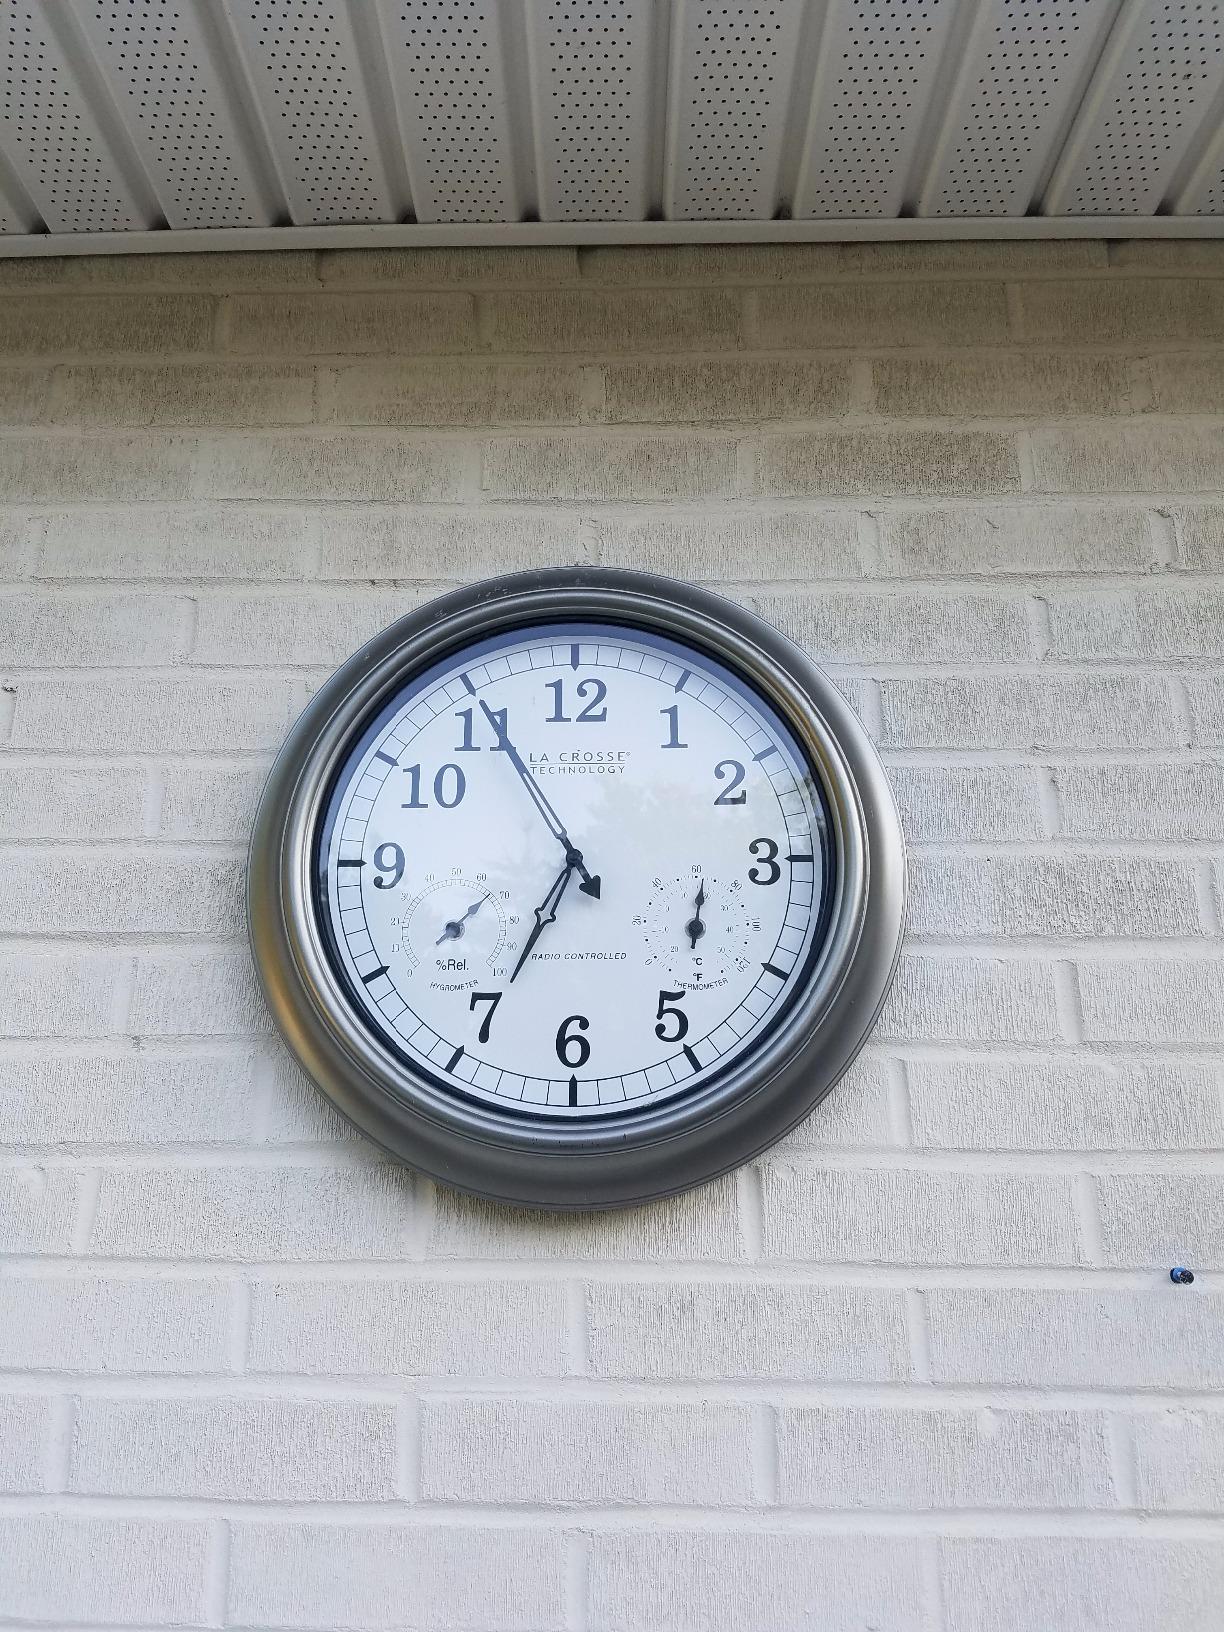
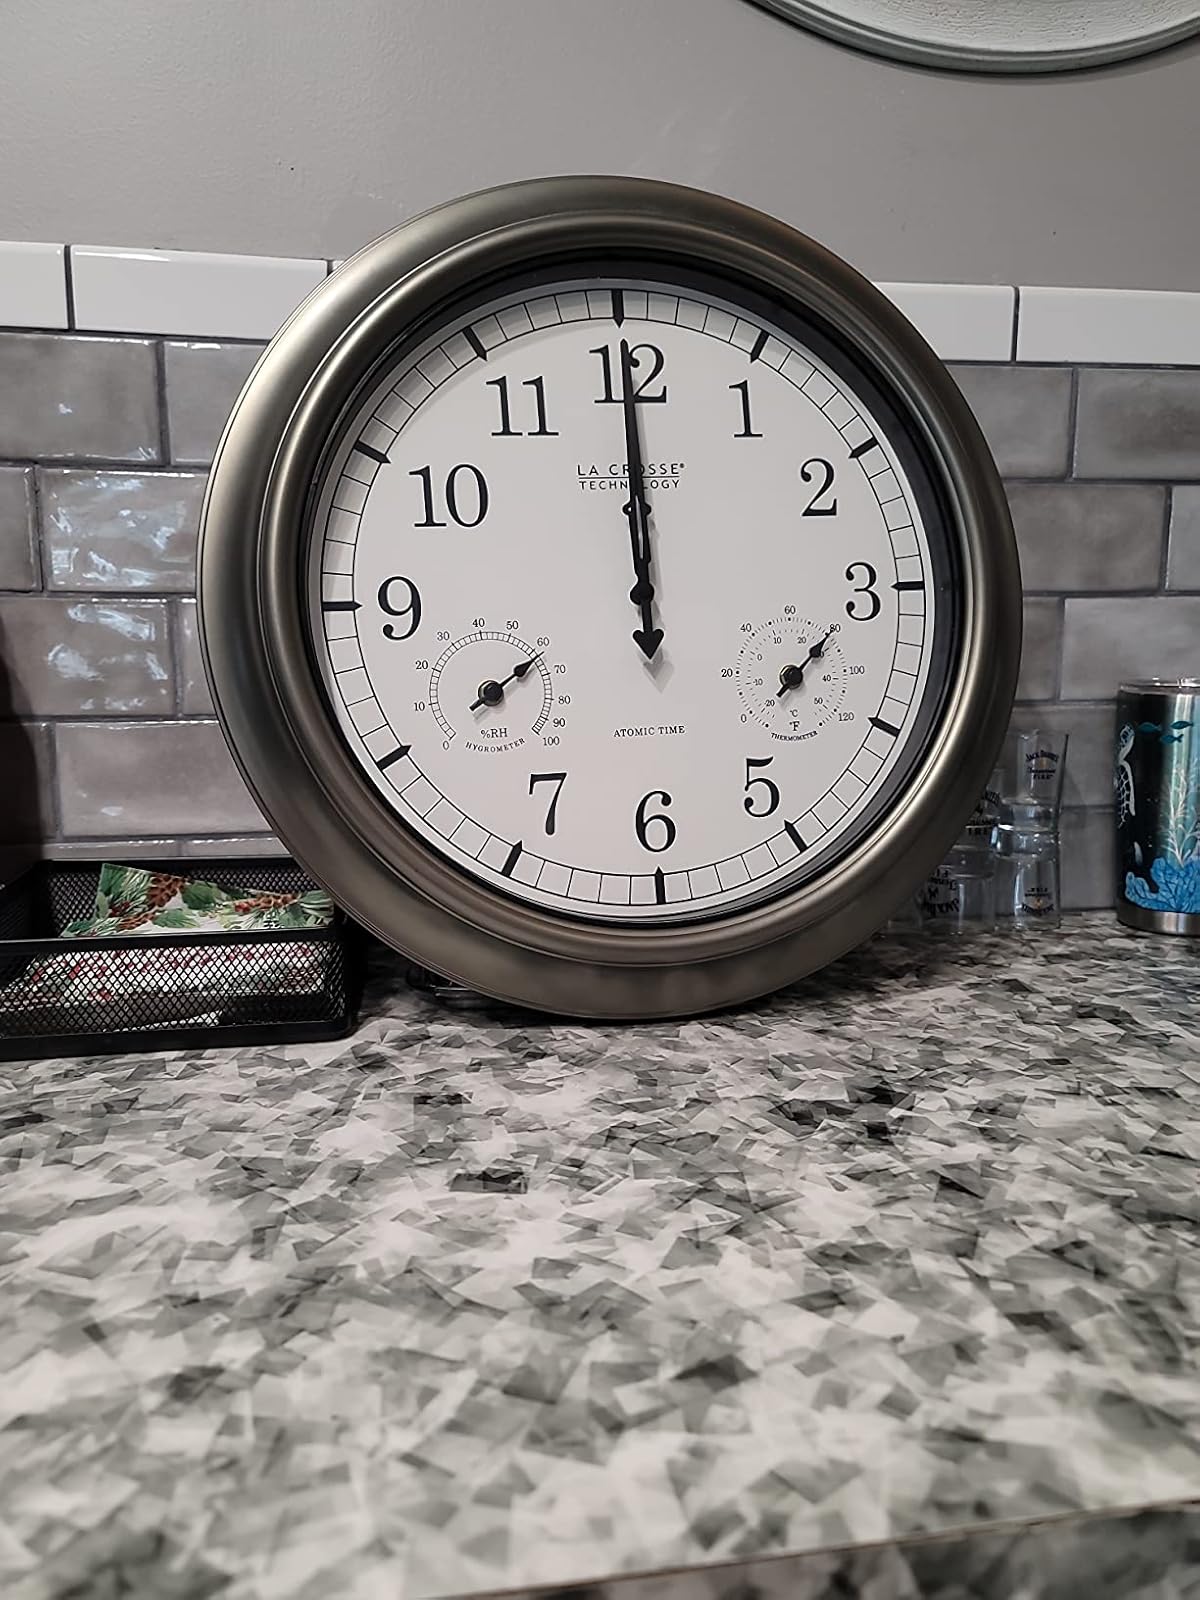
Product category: clock
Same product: yes